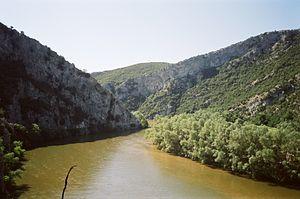
Xánthi est une ville de Macédoine-Orientale-et-Thrace, dans le nord de la Grèce et capitale du nome du même nom.